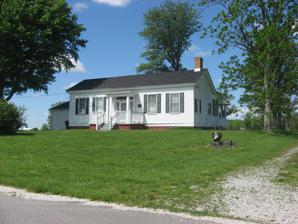
Building: McCormack-Bowman House
Country: United States of America
Year built: 1846
Historic house in Indiana, United States United States historic place McCormack-Bowman House U.S. National Register of Historic Places McCormack-Bowman House, May 2011 Show map of Indiana Show map of the United States Location Co. Rd. 200 W, 0.5 mi. S of jct. with US 40, southwest of Clayton , Franklin Township, Hendricks County, Indiana Coordinates 39°38′50″N 86°33′37″W / 39.64722°N 86.56028°W / 39.64722; -86.56028 Area less than one acre Built c. 1846 ( 1846 ) Architectural style Greek Revival, Central Passage NRHP reference No. 95000200 Added to NRHP March 20, 1995 McCormack-Bowman House is a historic home located in Franklin Township , Hendricks County, Indiana .  It was built about 1846, and is a one-story, central passage plan , frame dwelling with Greek Revival style design elements.  It has a gable roof, sits on a brick foundation, and features a one-bay centrally placed entrance portico added in the 1930s. It was added to the National Register of Historic Places in 1995. References